Alfred Stone (architect)

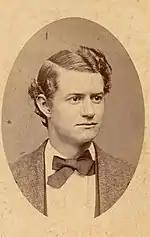
Stone as a young man.

Alfred Stone was born on July 29, 1834, in East Machias, Maine, to Rev. Thomas Treadwell Stone and Laura Poor Stone. He attended the Washington Academy in East Machias until the family moved to Salem, Massachusetts . While attending high school in Salem, he studied drawing and surveying. He graduated from high school in 1850. In 1852 he began his architectural training in the office of Towle & Foster. A few years later he moved to the office of Shepard S. Woodcock. In 1855 he moved again, to Washburn & Brown. He left the following year and began working for Arthur Gilman. While there, he designed the Hotel Pelham in Boston. While also there, he competed to design the 1858 City Hall in Portland, Maine, but did not even rank. In 1859 Stone moved to Providence and entered the office of Alpheus C. Morse, where he studied architecture until the outbreak of the Civil War. Stone married Ellen Maria Putnam in Salem in 1864.